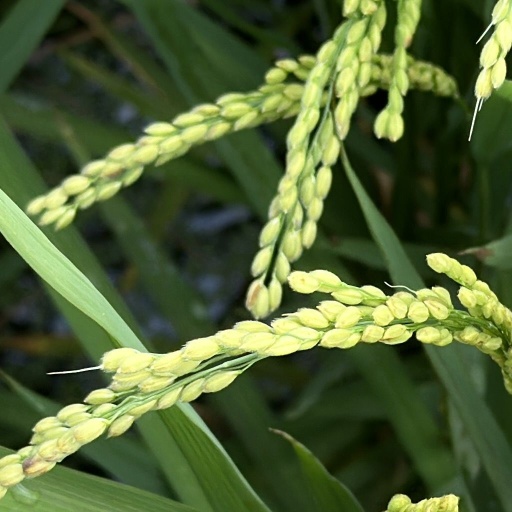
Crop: rice